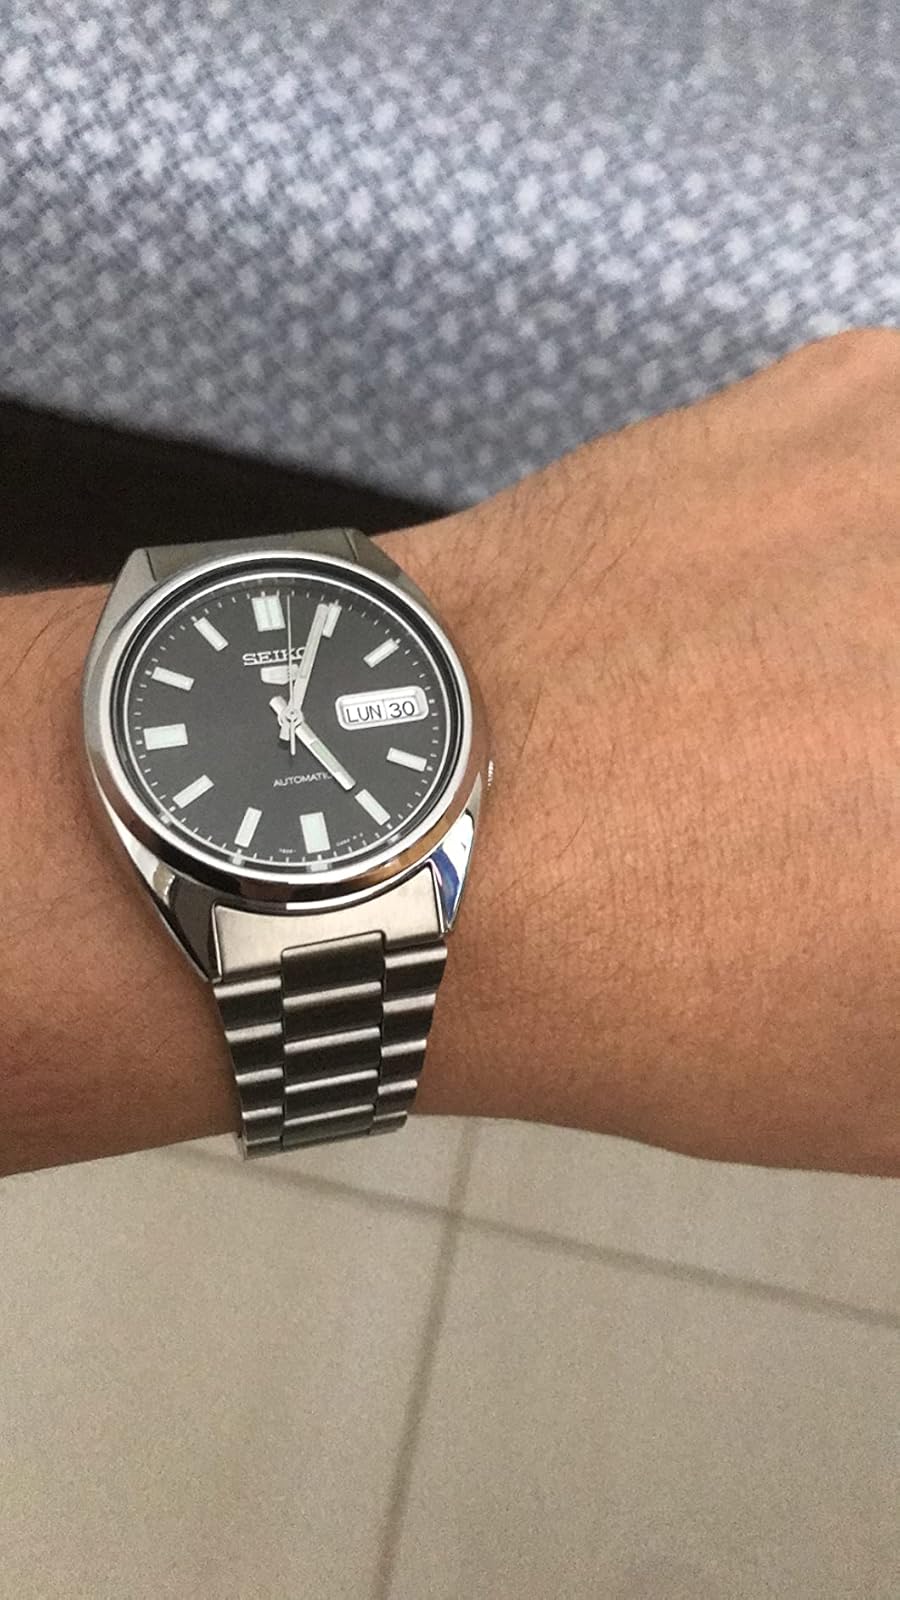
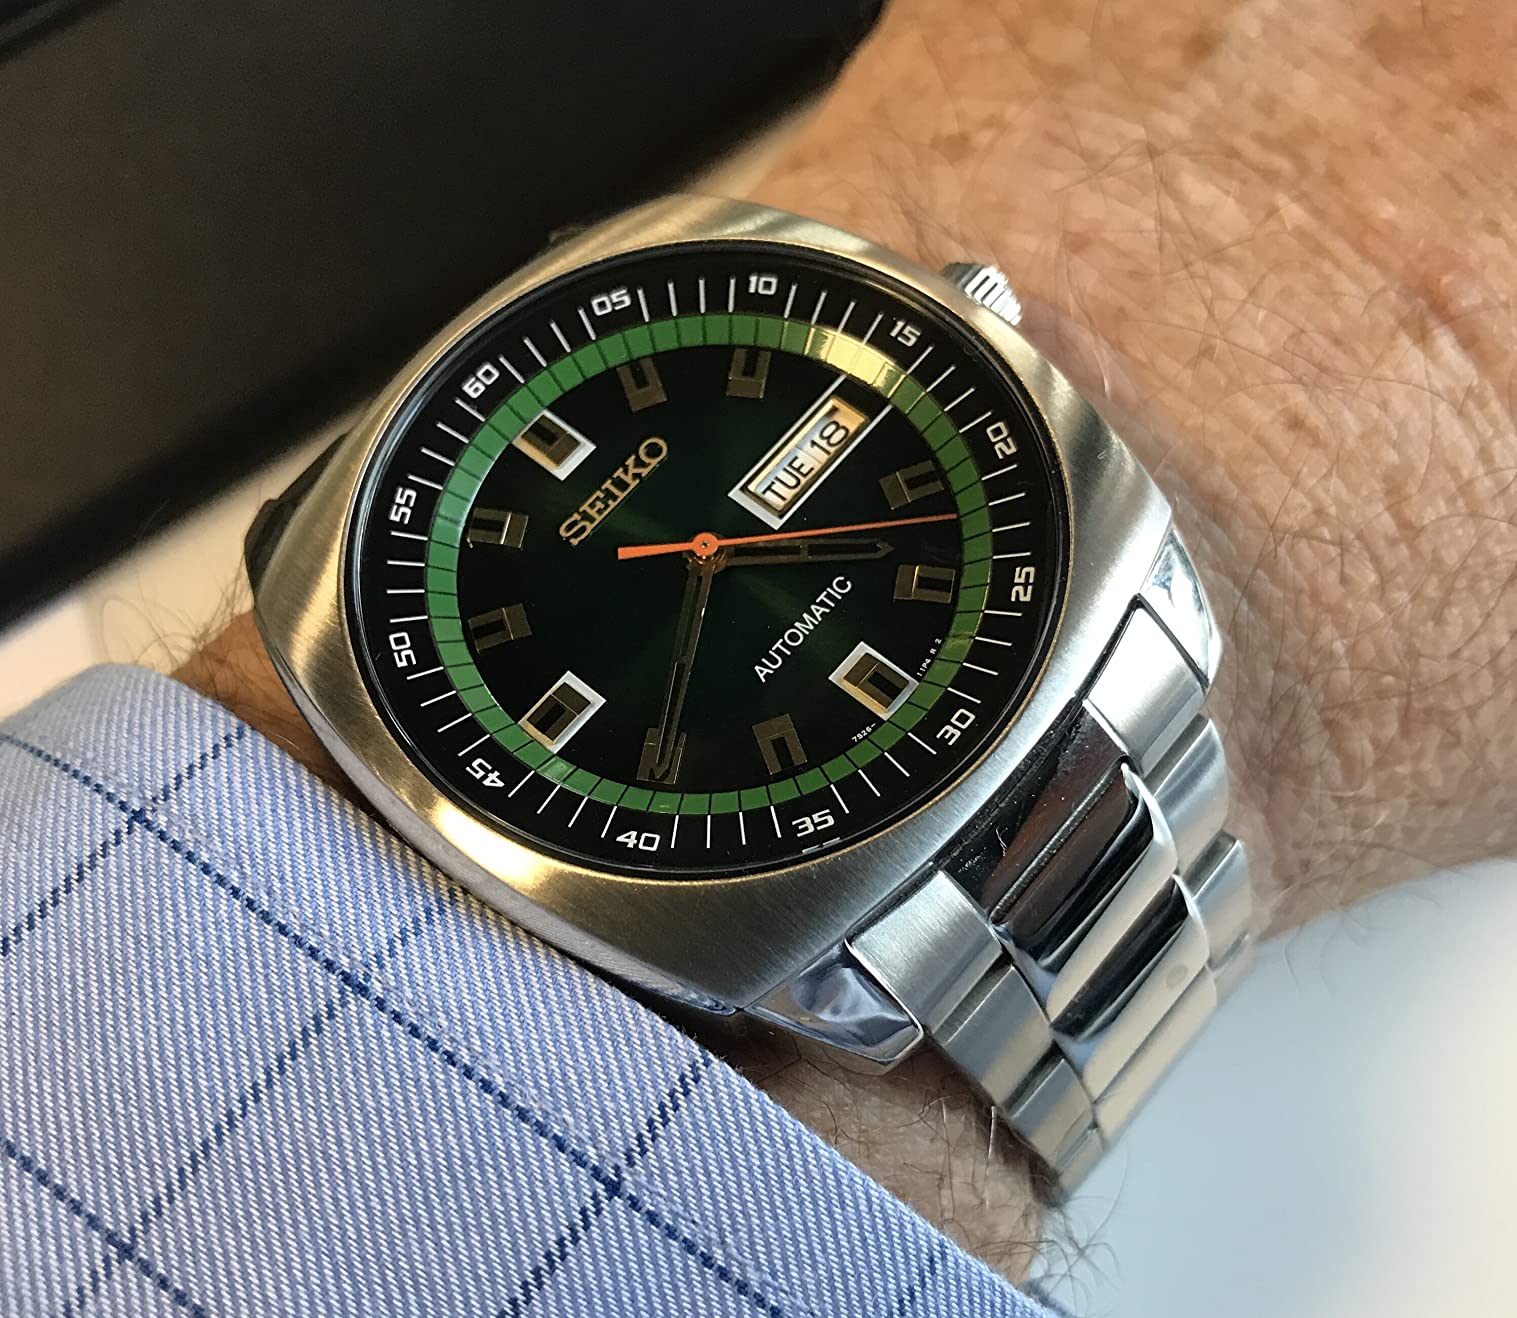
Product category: accessories_watch
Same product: no